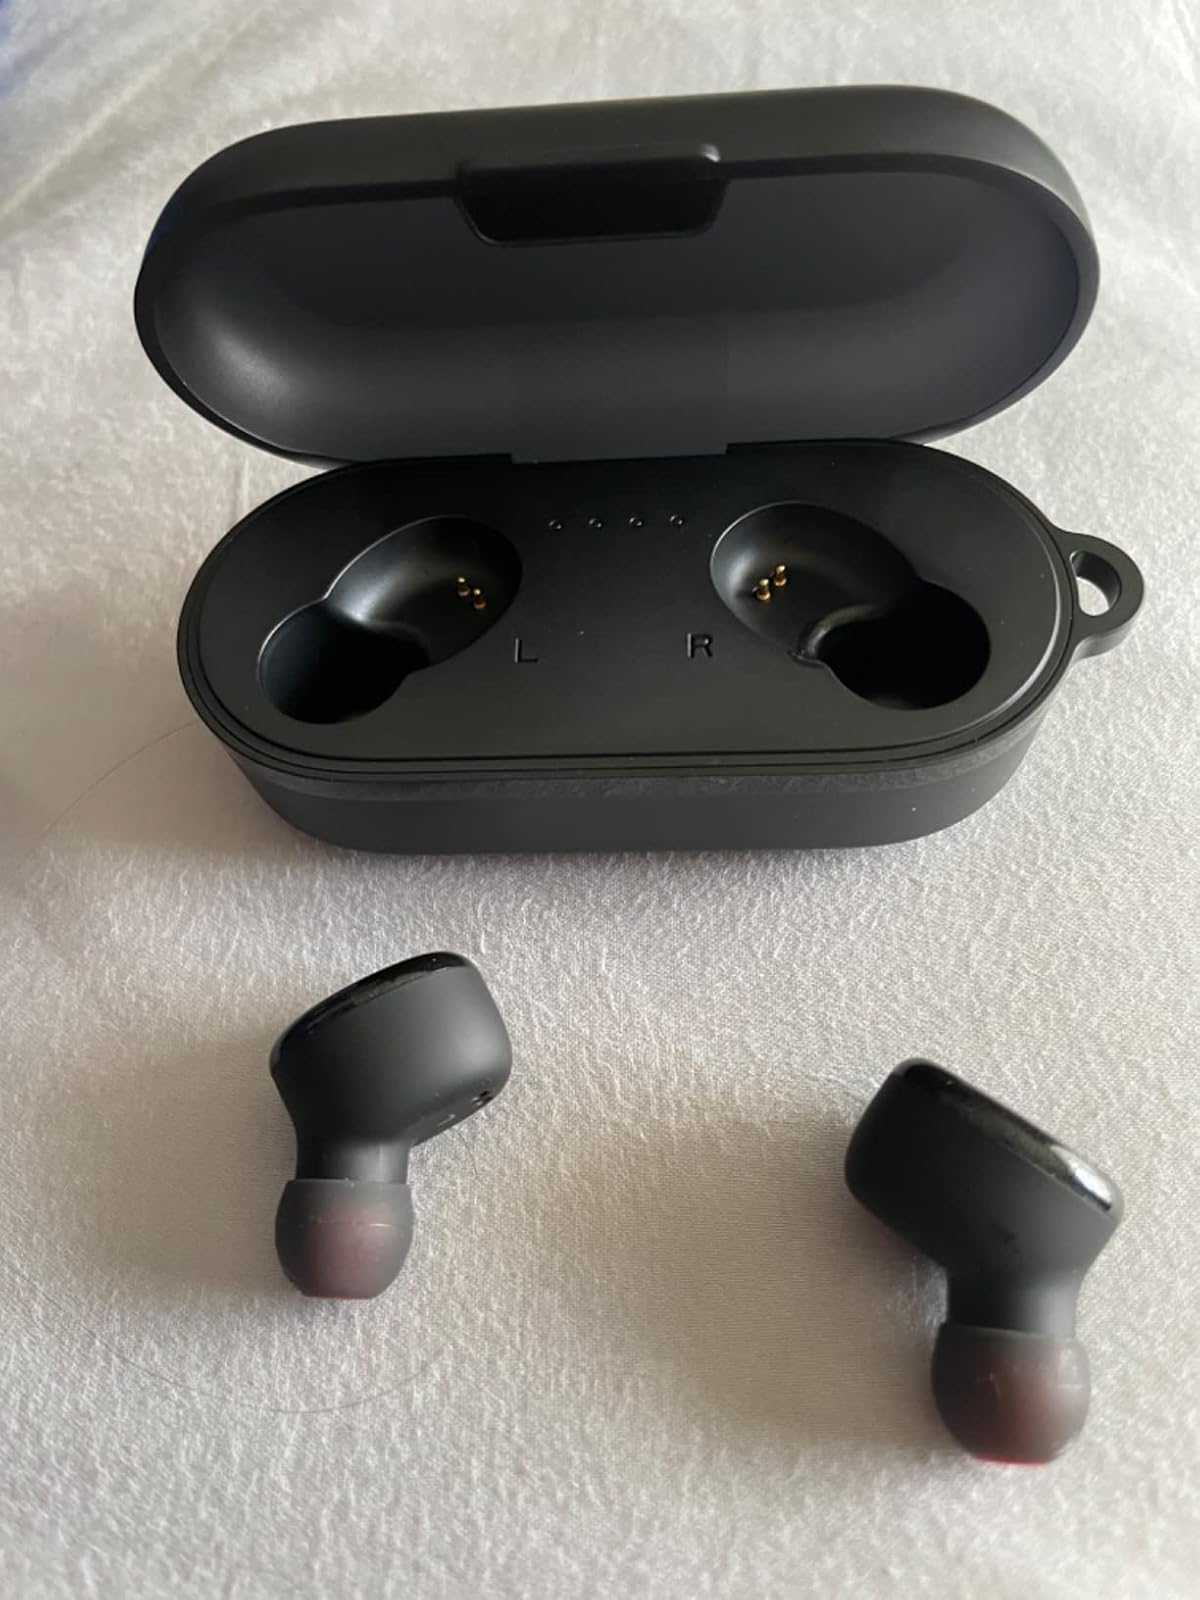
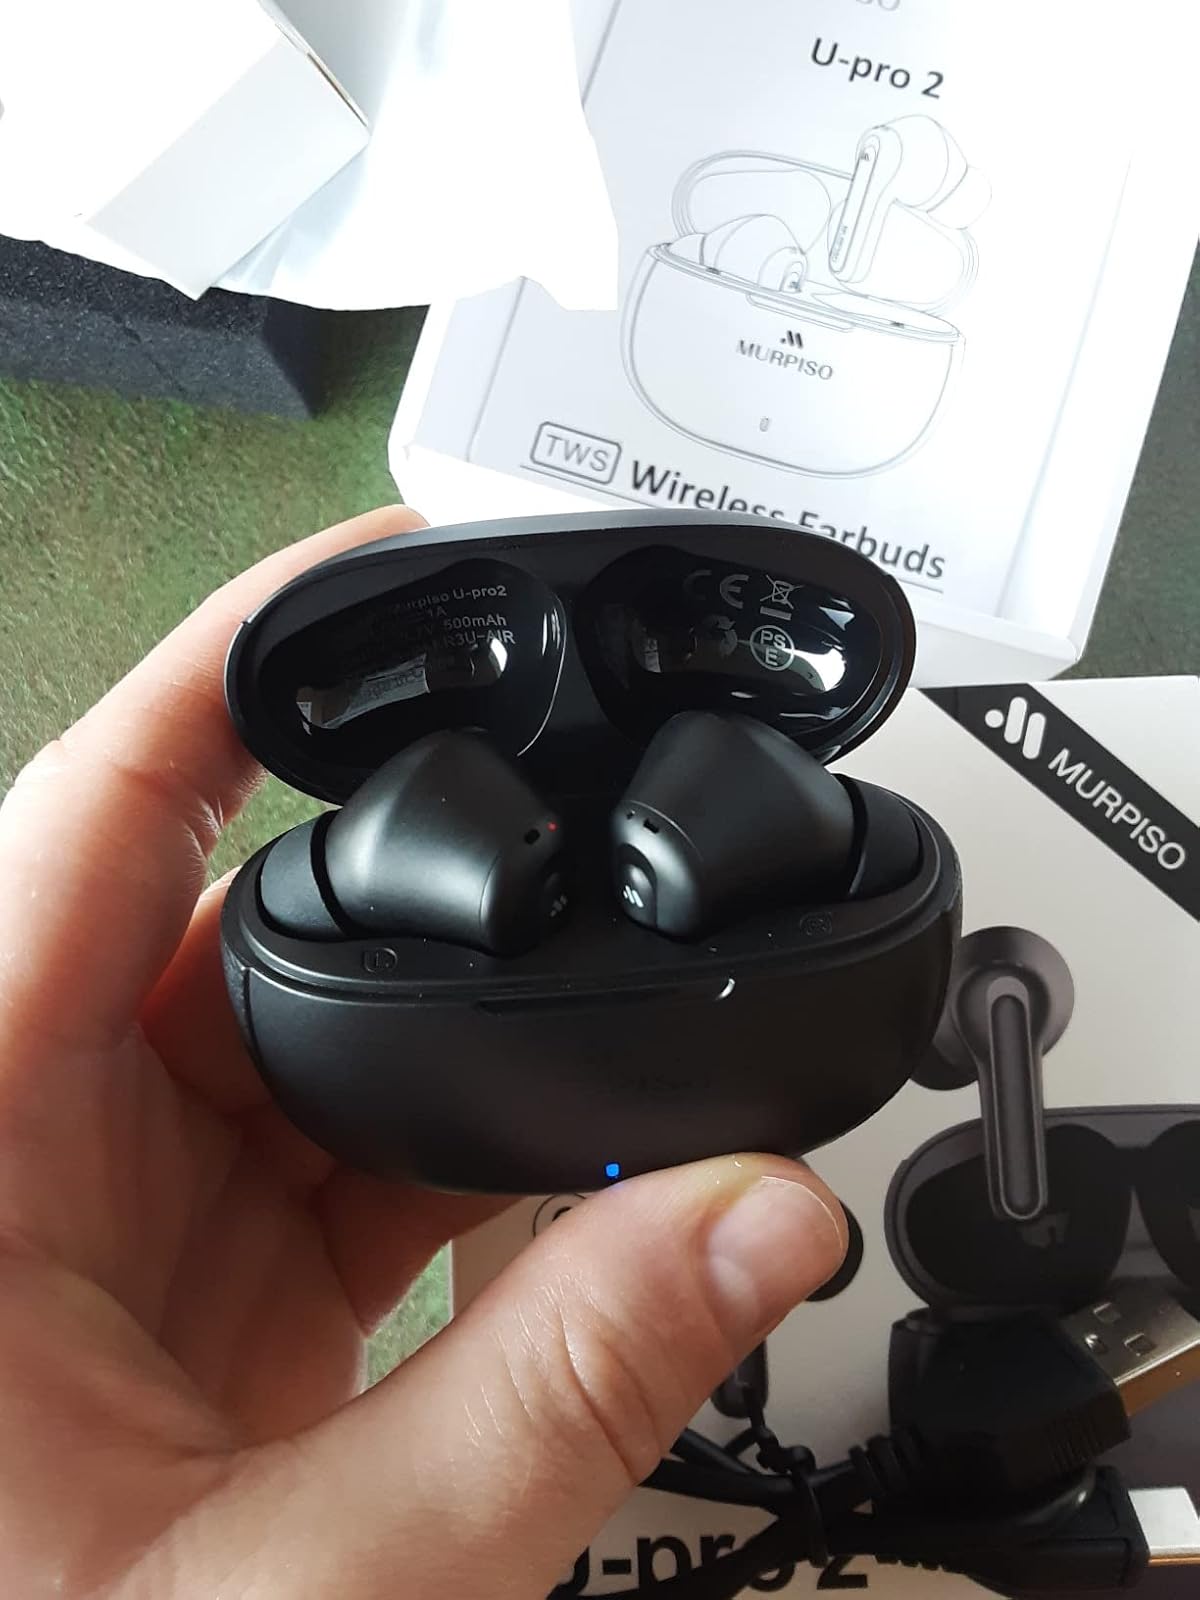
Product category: earbuds
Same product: no